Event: Nepal Earthquake
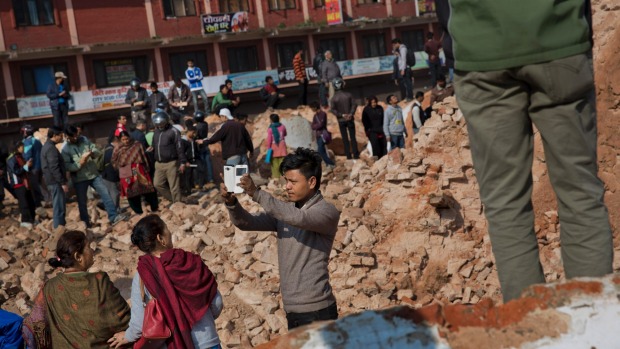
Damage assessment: damage